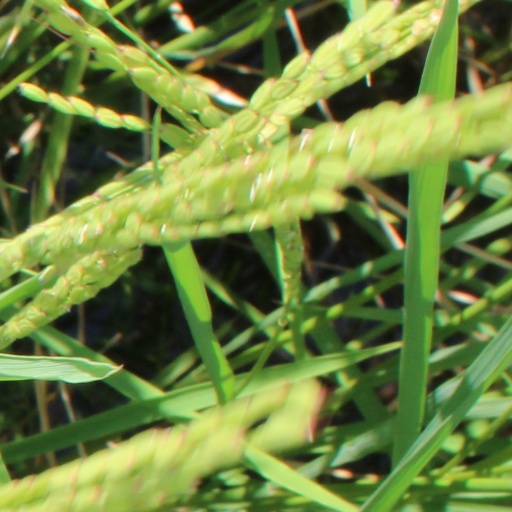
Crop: rice